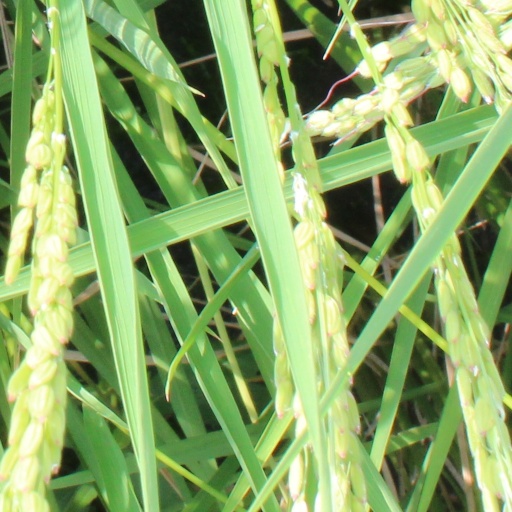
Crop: rice